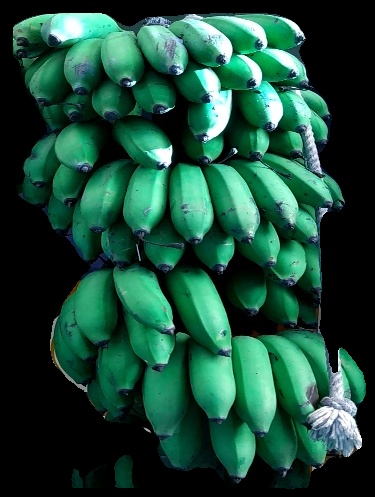
Variety: rasbale
Grade: grade2